Sample preparation in mass spectrometry

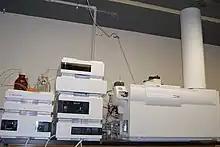
HPLC ESI TOF

Liquid chromatography (LC) is a method that in some ways is more powerful than GC, but can be coupled to mass spectrometry just as easily. In LC, the concerns involving sample preparation can be minimal. In LC, both the stationary and mobile phase can affect the separation, whereas in GC only the stationary phase should be influential. This allows for the sample preparation to be minimal if one is willing to adjust the stationary phase or mobile phase before running the sample. The primary concern is the concentration of analyte. If the concentration is too high then separation can be unsuccessful, but mass spectrometry as a detection method does not need complete separation, showing another benefit of coupling LC to a mass spectrometer.